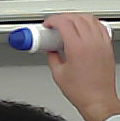
Product: dove_spray